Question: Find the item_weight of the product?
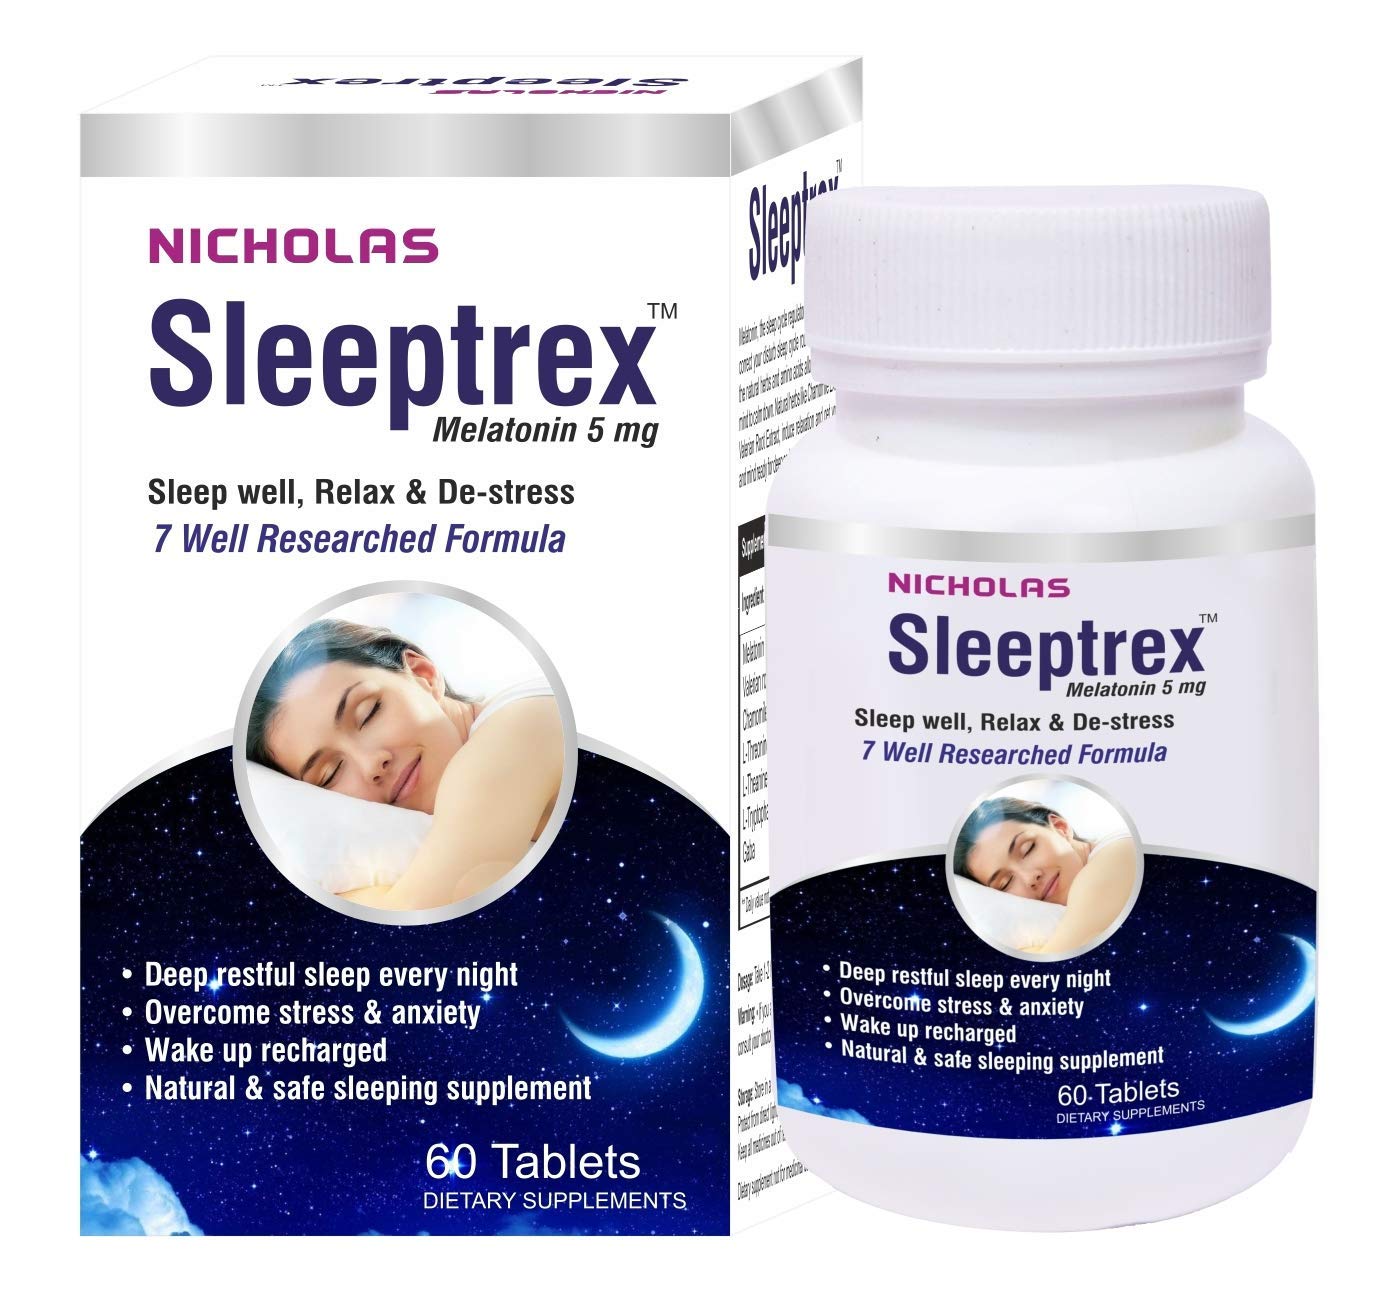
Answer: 5.0 milligram